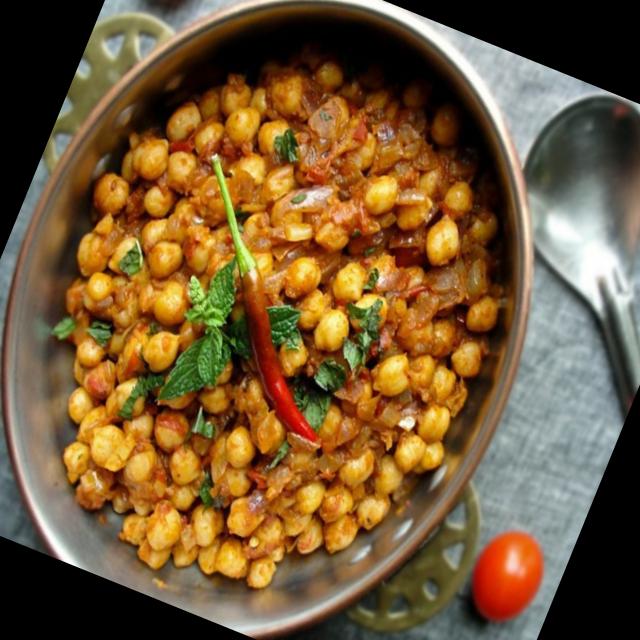
Dish: chole